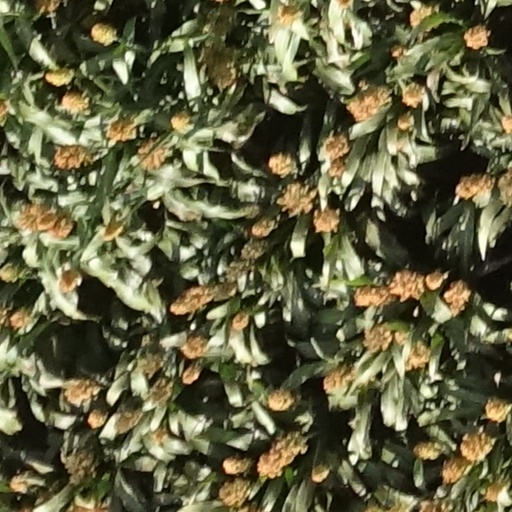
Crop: sorghum